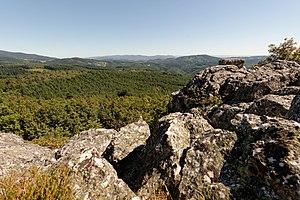
Vue vers le sud depuis le sommet du Rez de Sol, le plus long filon de quartz du Massif Central, situé à 943 m d'altitude dans les Bois noirs.
Lachaux est une commune française, située dans le département du Puy-de-Dôme en région Auvergne-Rhône-Alpes.
L'Auvergne est une région culturelle et historique de France située au cœur du Massif central.